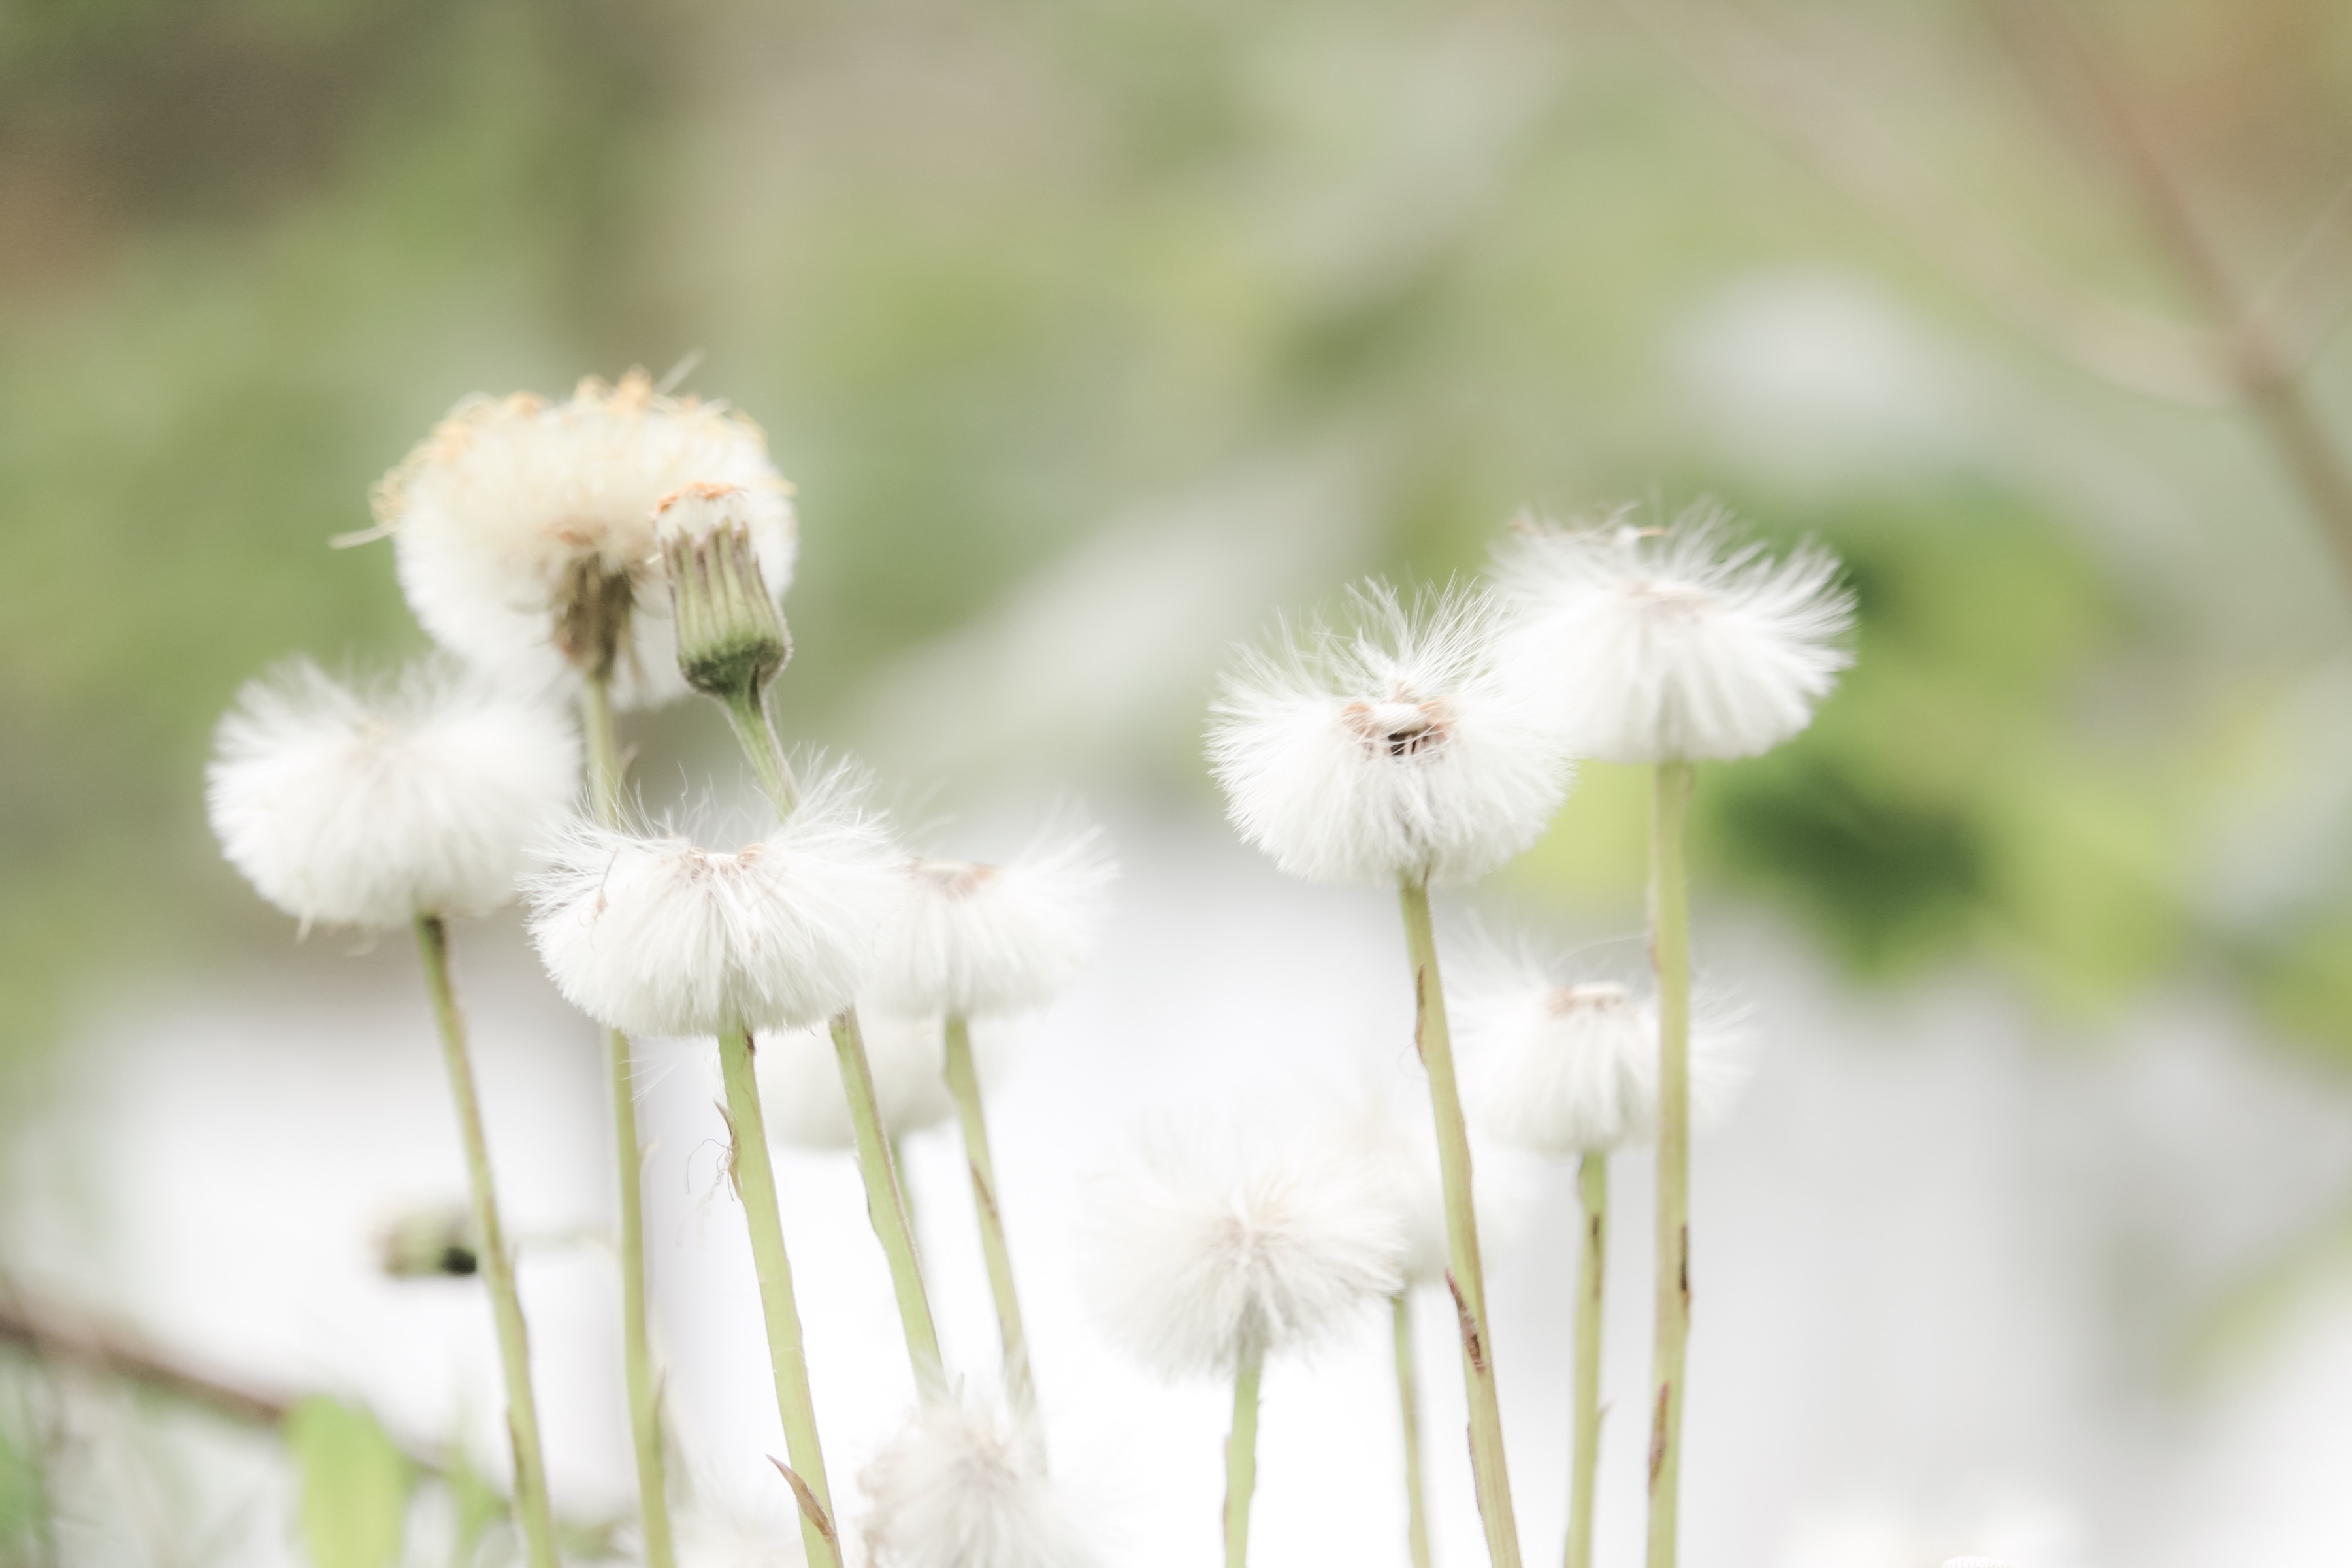
nature, grass, blossom, plant, photography, meadow, flower, petal, daisy, botany, flora, wildflower, close up, macro photography, flowering plant, daisy family, plant stem, land plant, pink family